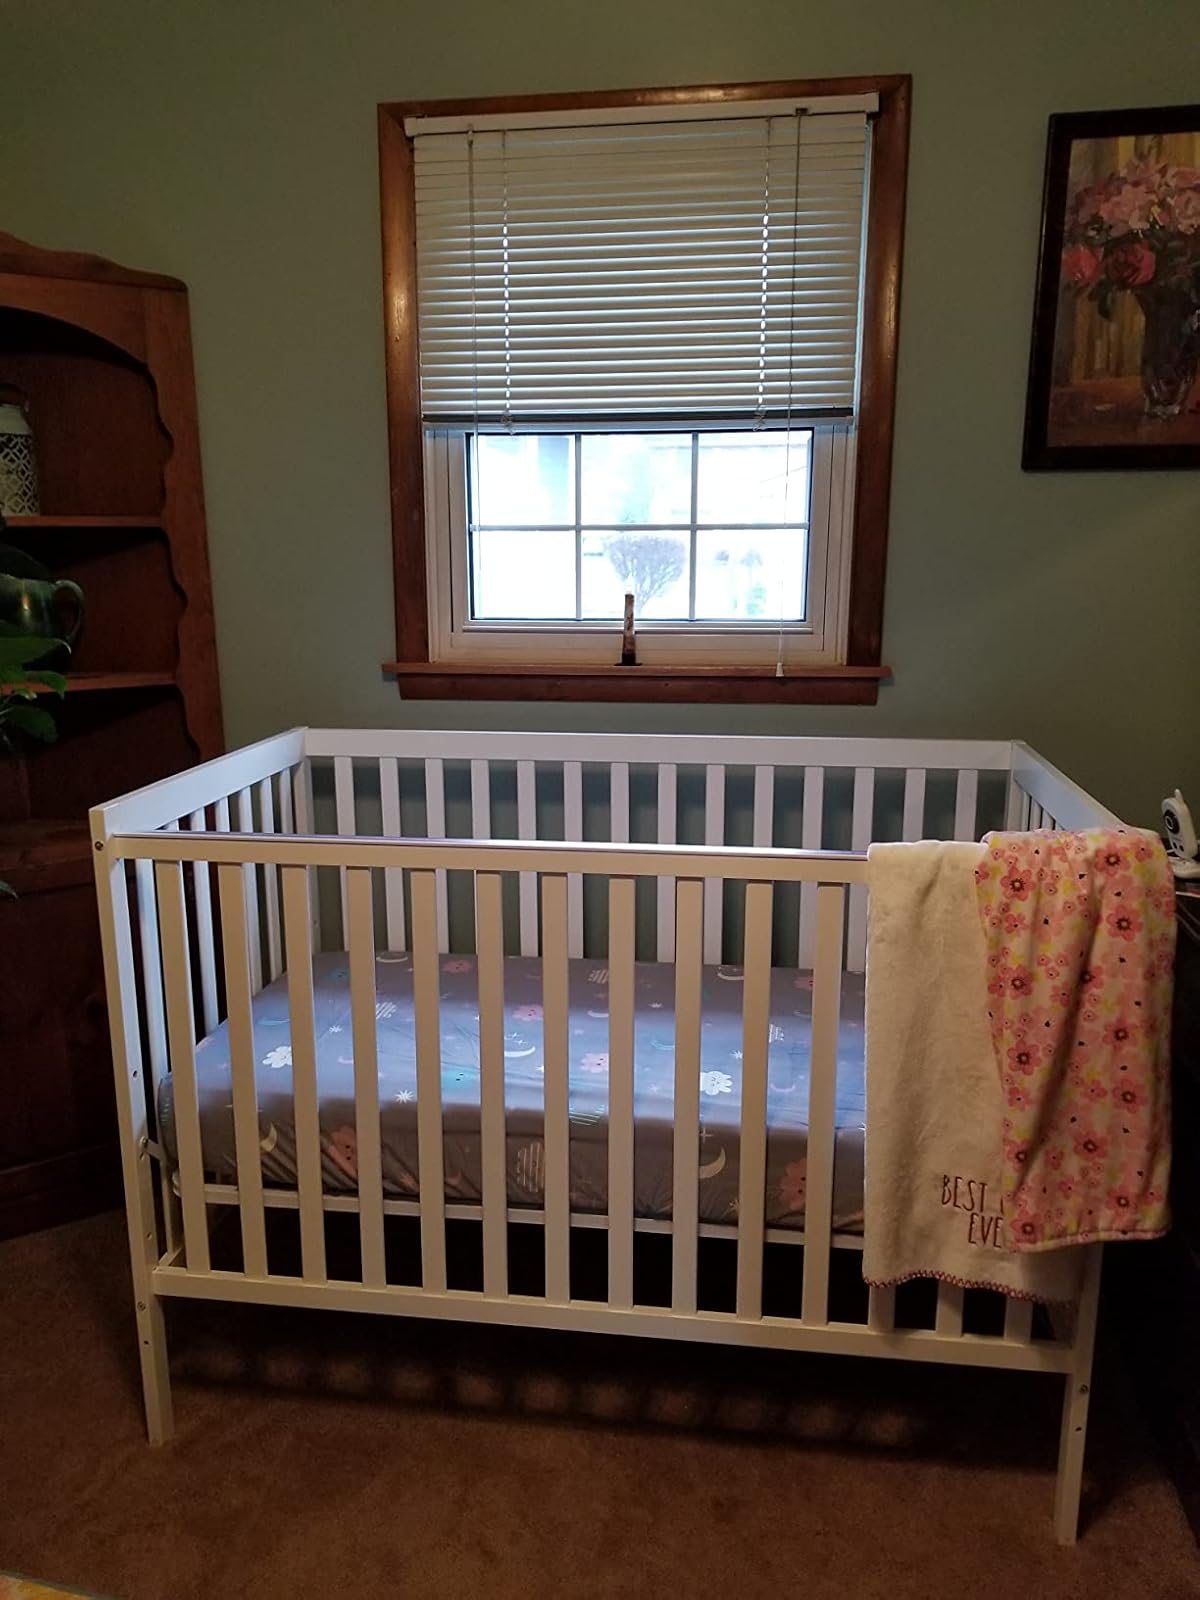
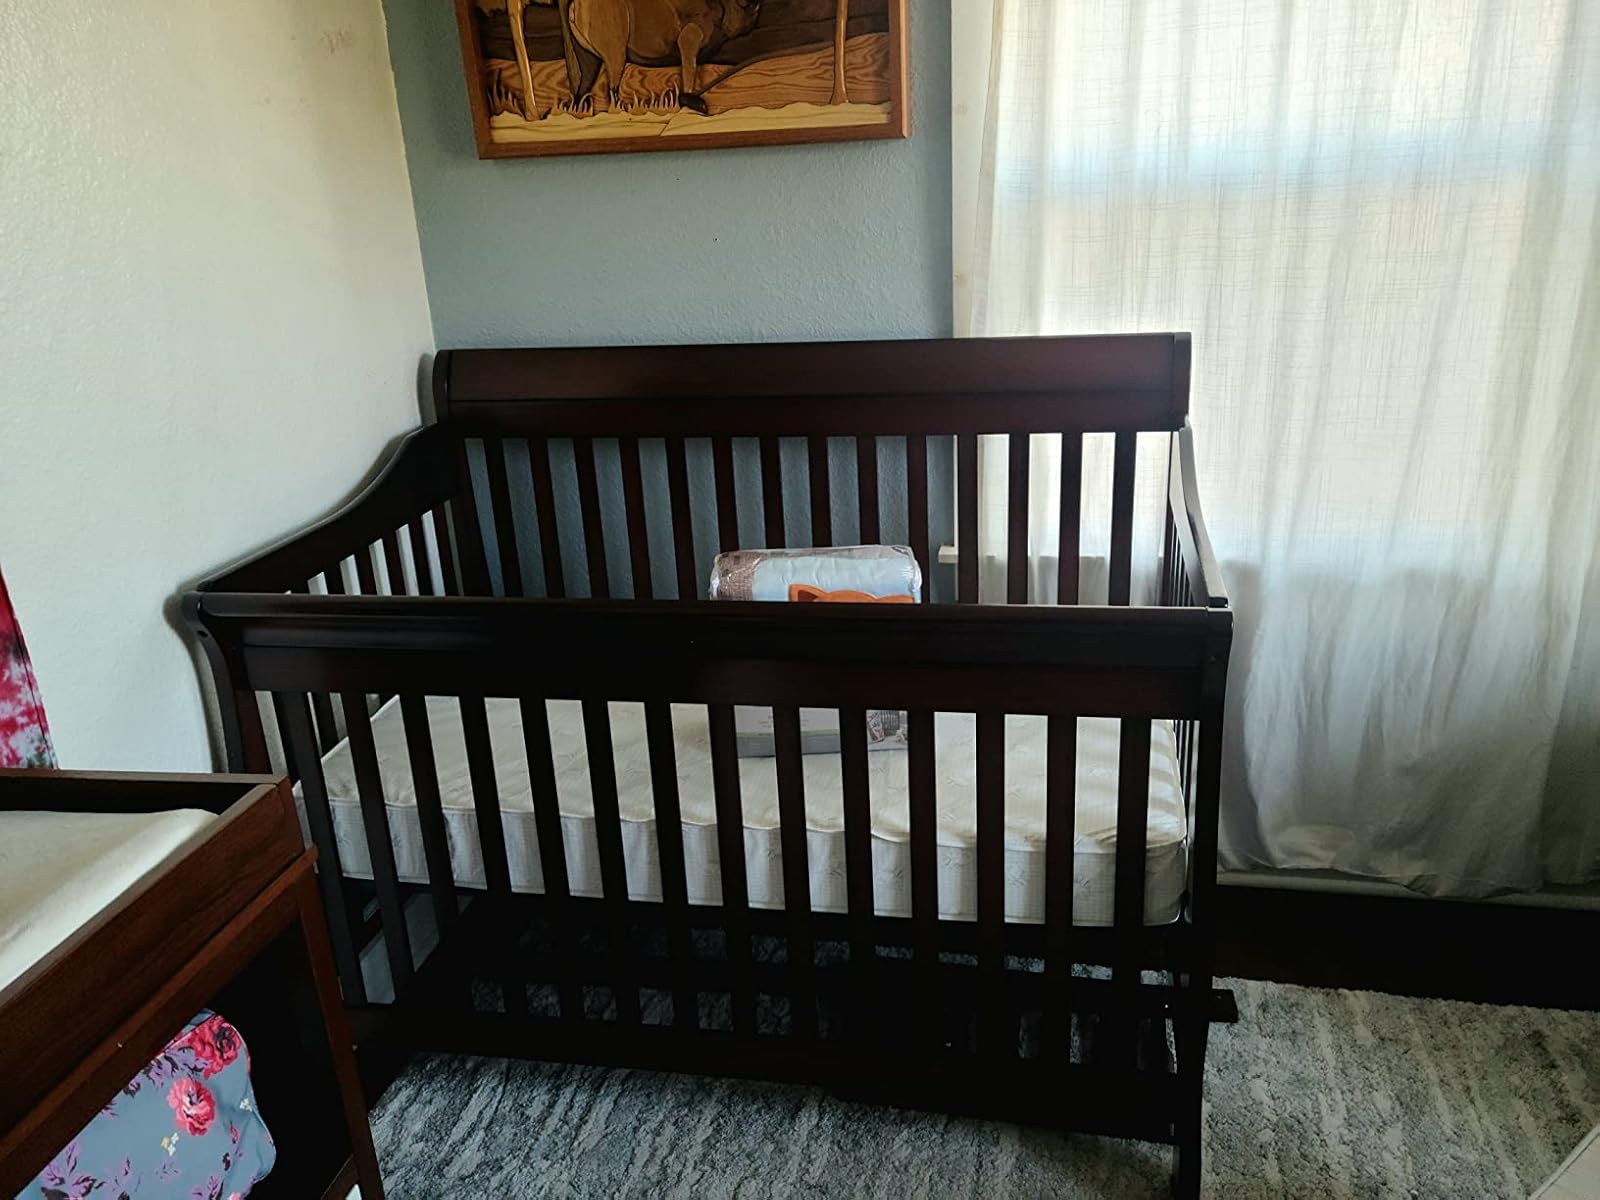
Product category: products_crib
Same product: no